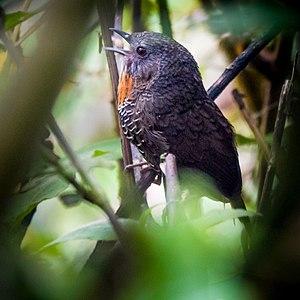
La Turdinule des Mishmi est une espèce d'oiseaux de la famille des Timaliidae. Elle a été décrite par un spécimen collecté en 1947 et ne fut pas retrouvée jusqu'en 2004, où elle est apparue assez commune dans une zone restreinte des collines de Mishmi, dans l'Arunachal Pradesh.